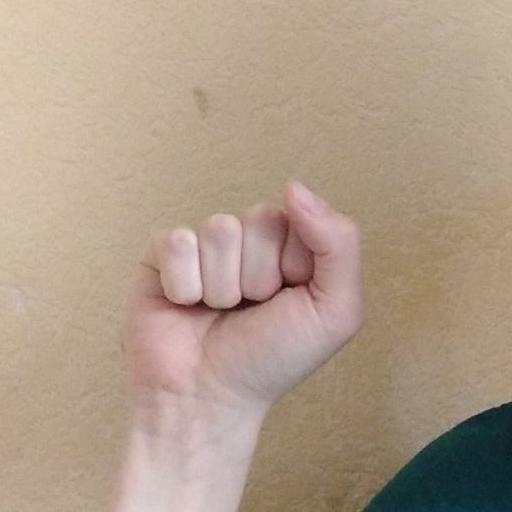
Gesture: fist